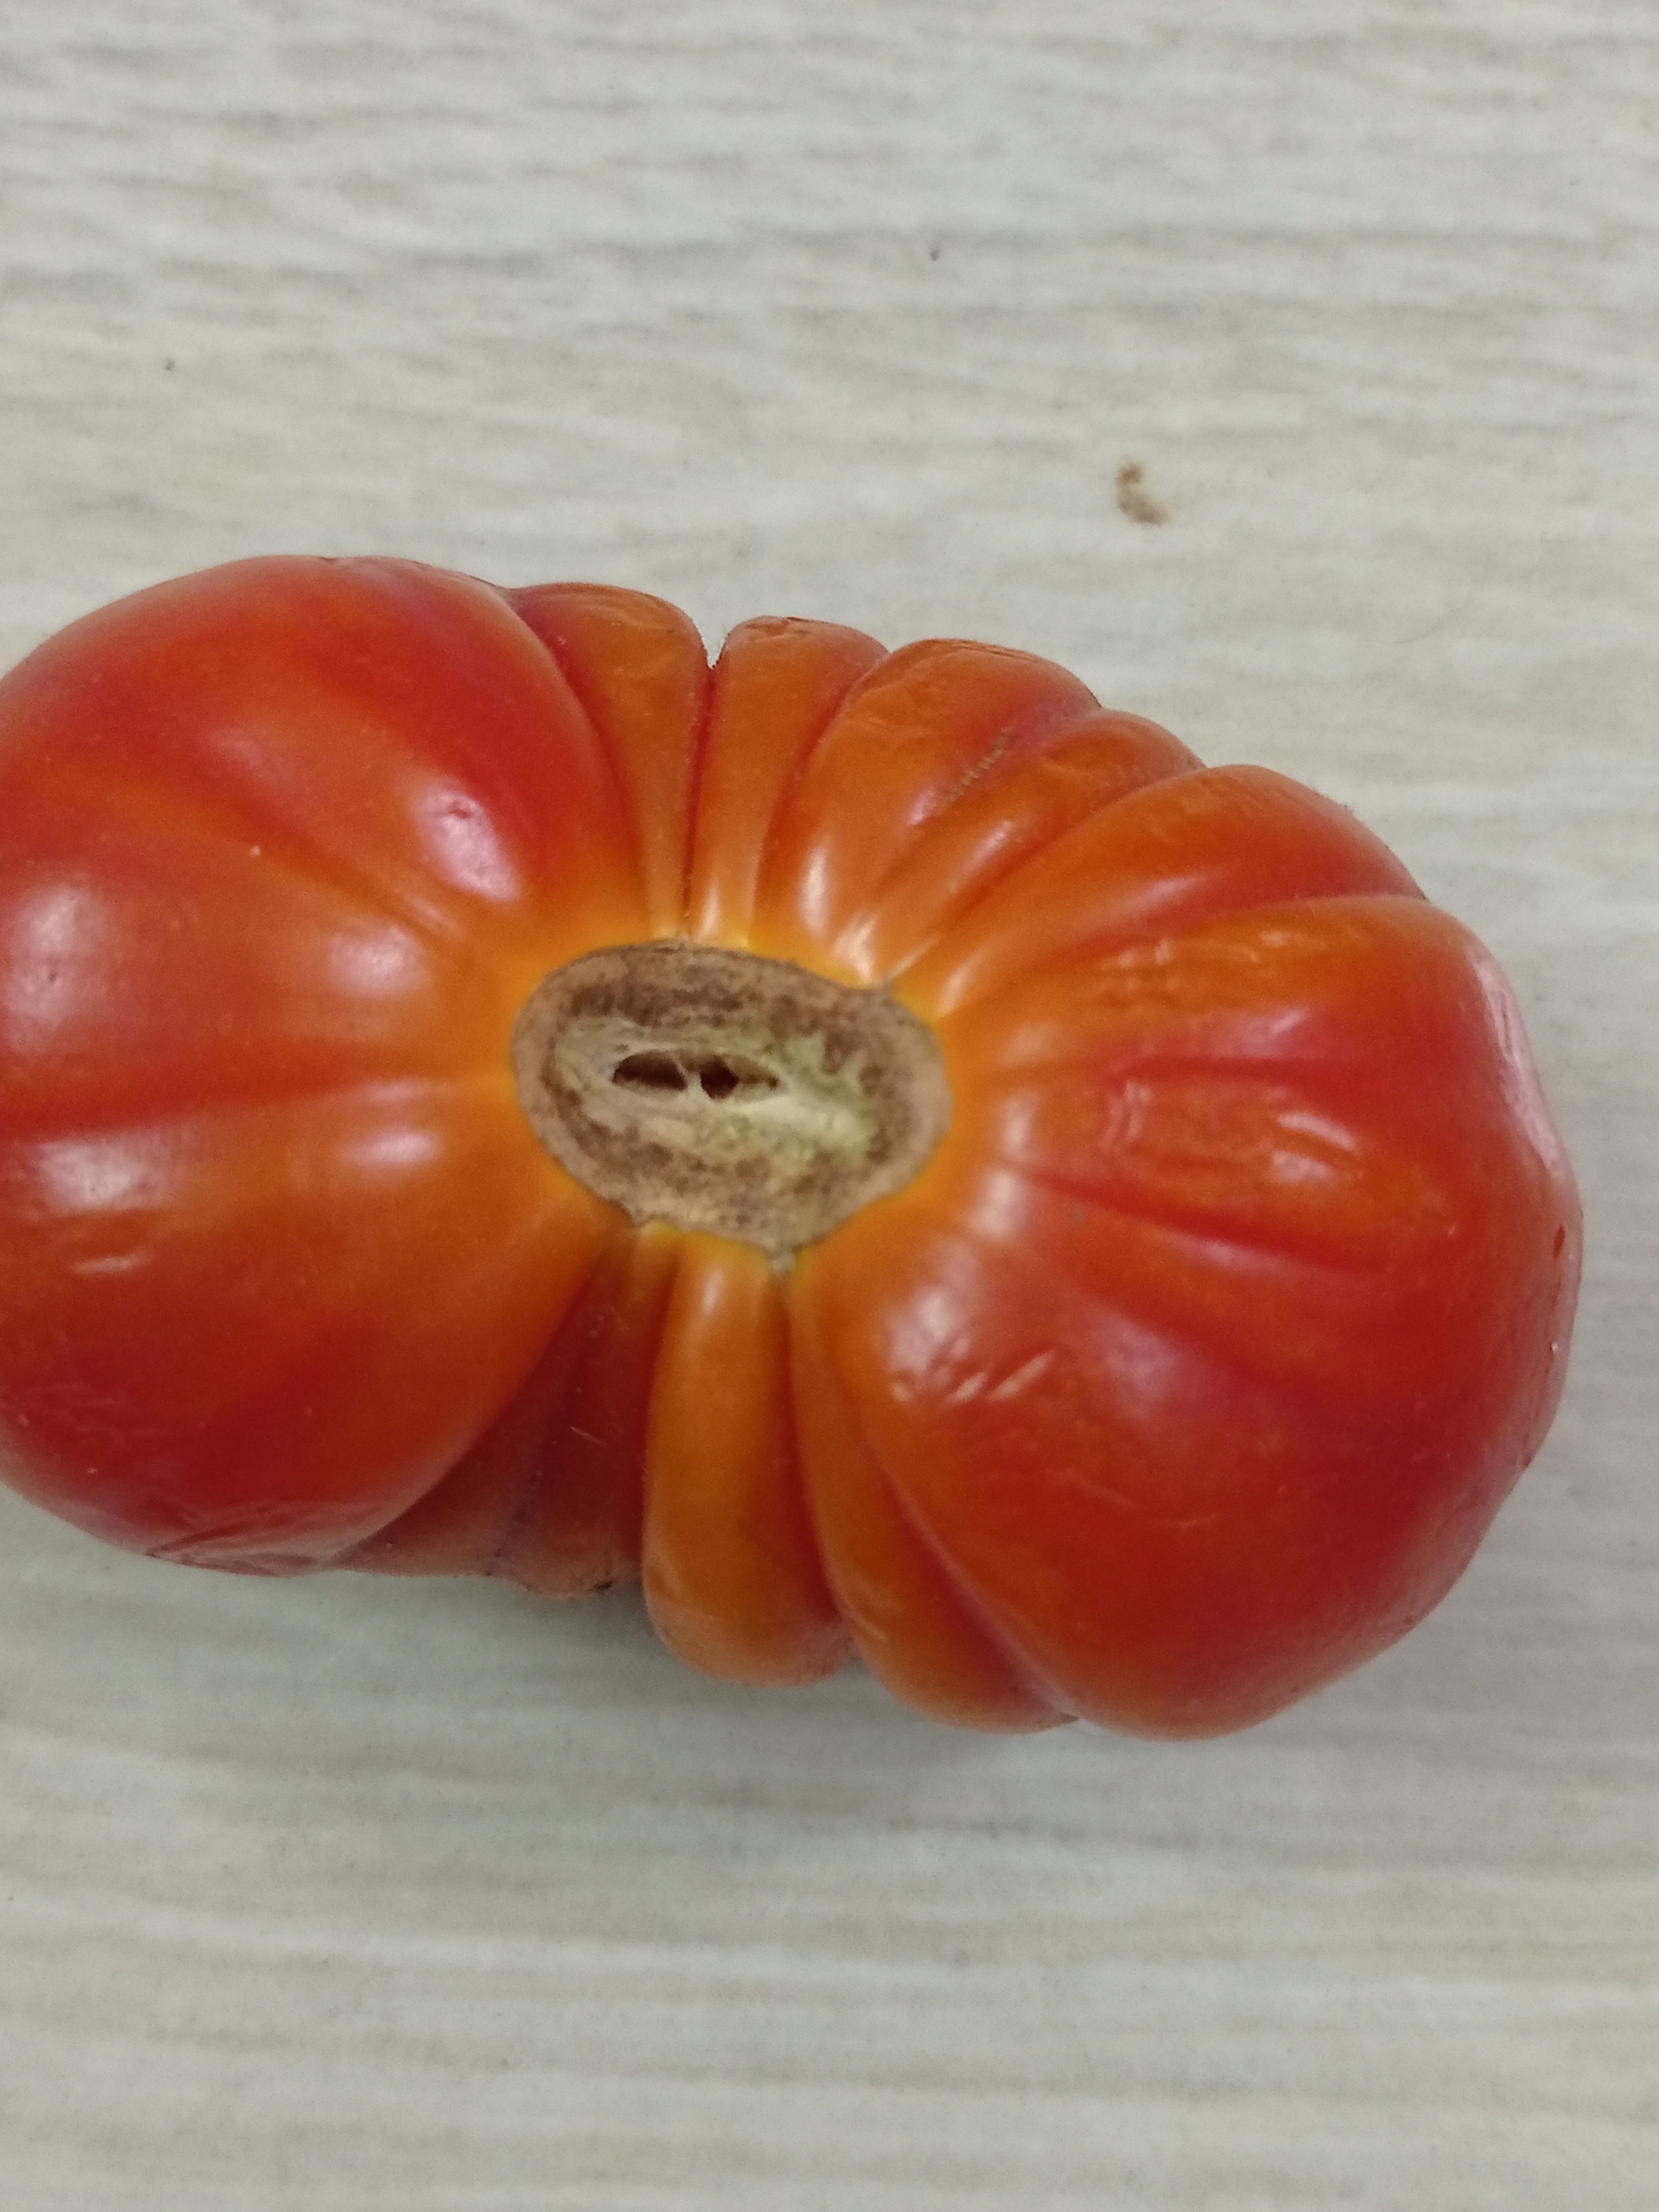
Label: Fresh